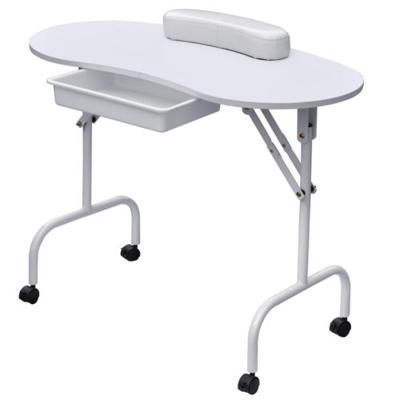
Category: table